2015 BDO World Darts Championship

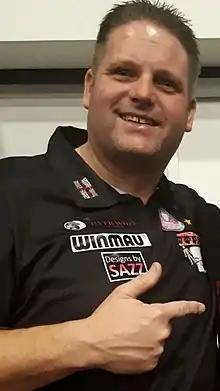
2015 Men's Winner Scott Mitchell

The 2015 Lakeside World Professional Darts Championship was the 38th World Championship organised by the British Darts Organisation, and the 30th staging at the Lakeside Country Club at Frimley Green. 2014 BDO champion Stephen Bunting did not defend his title, as he switched to the rival PDC organisation at the start of the season. Scott Mitchell beat Martin Adams 7–6 in the final for his first world title.